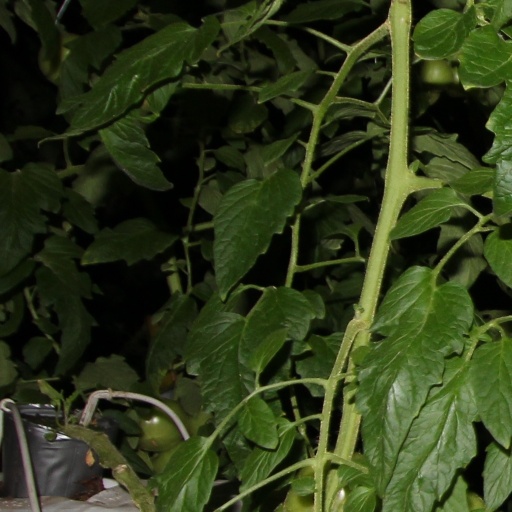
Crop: tomato